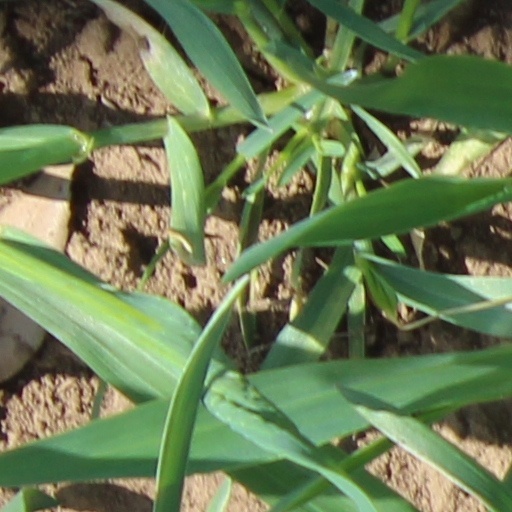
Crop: wheat